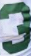
Number: 3